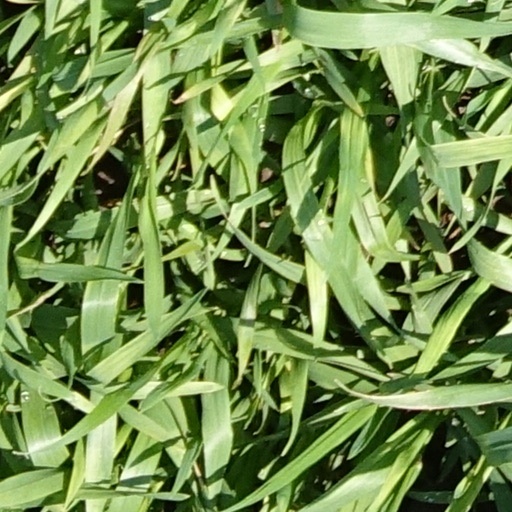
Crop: wheat